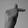
ASL letter: T